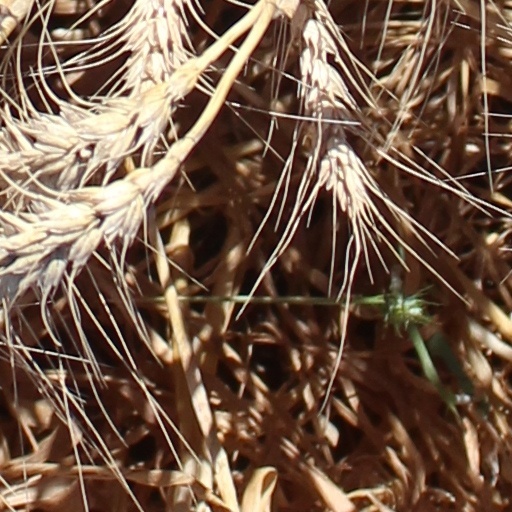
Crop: wheat